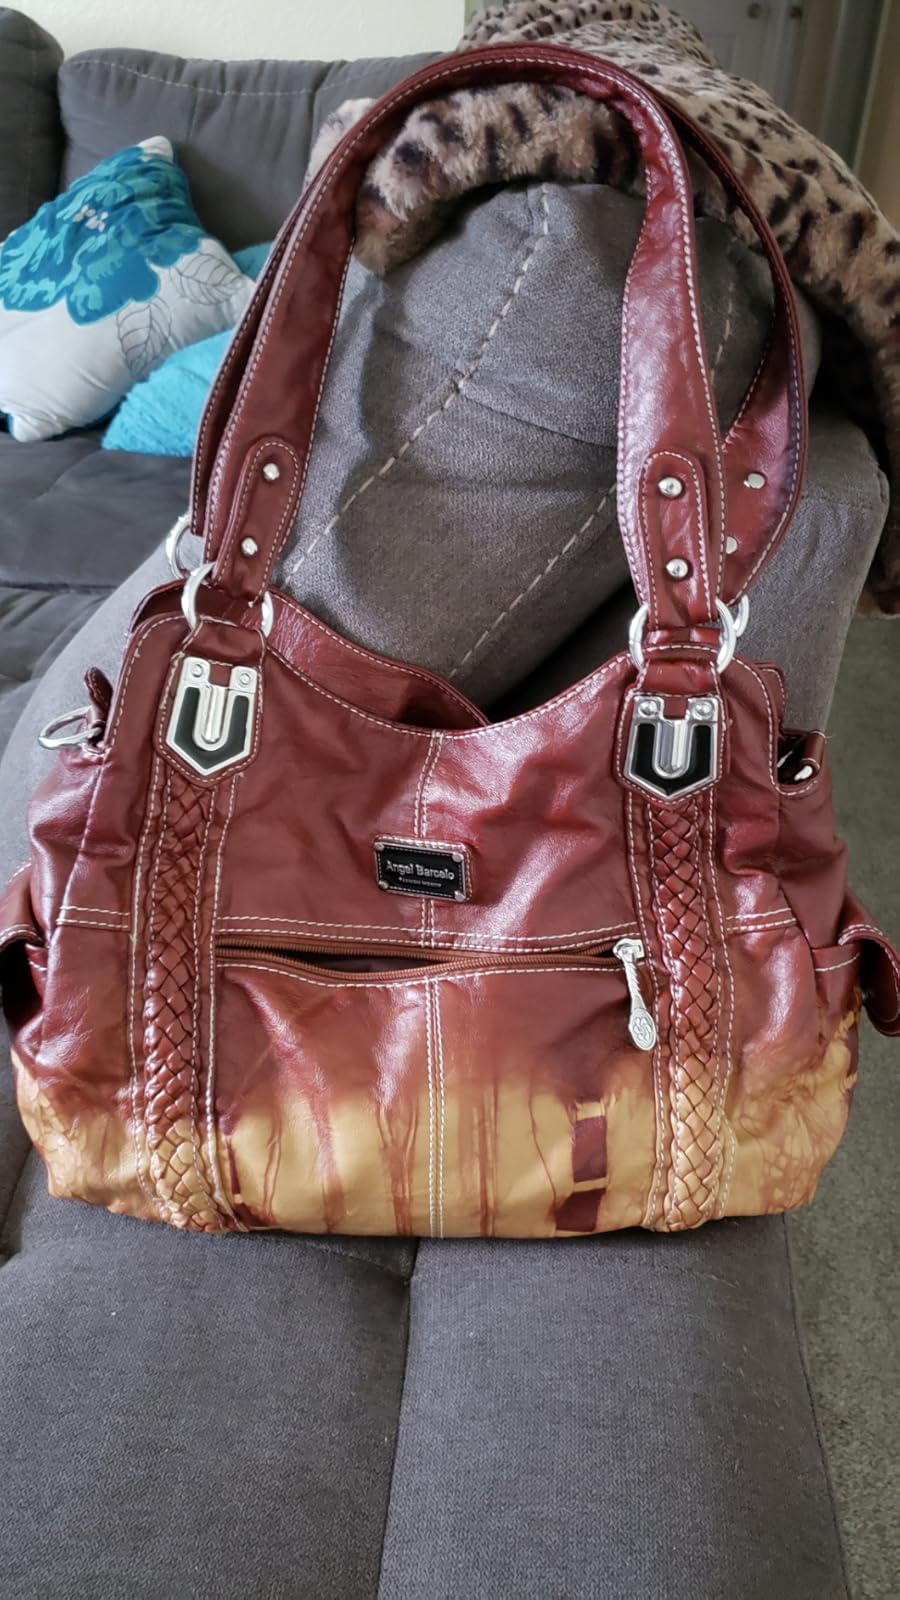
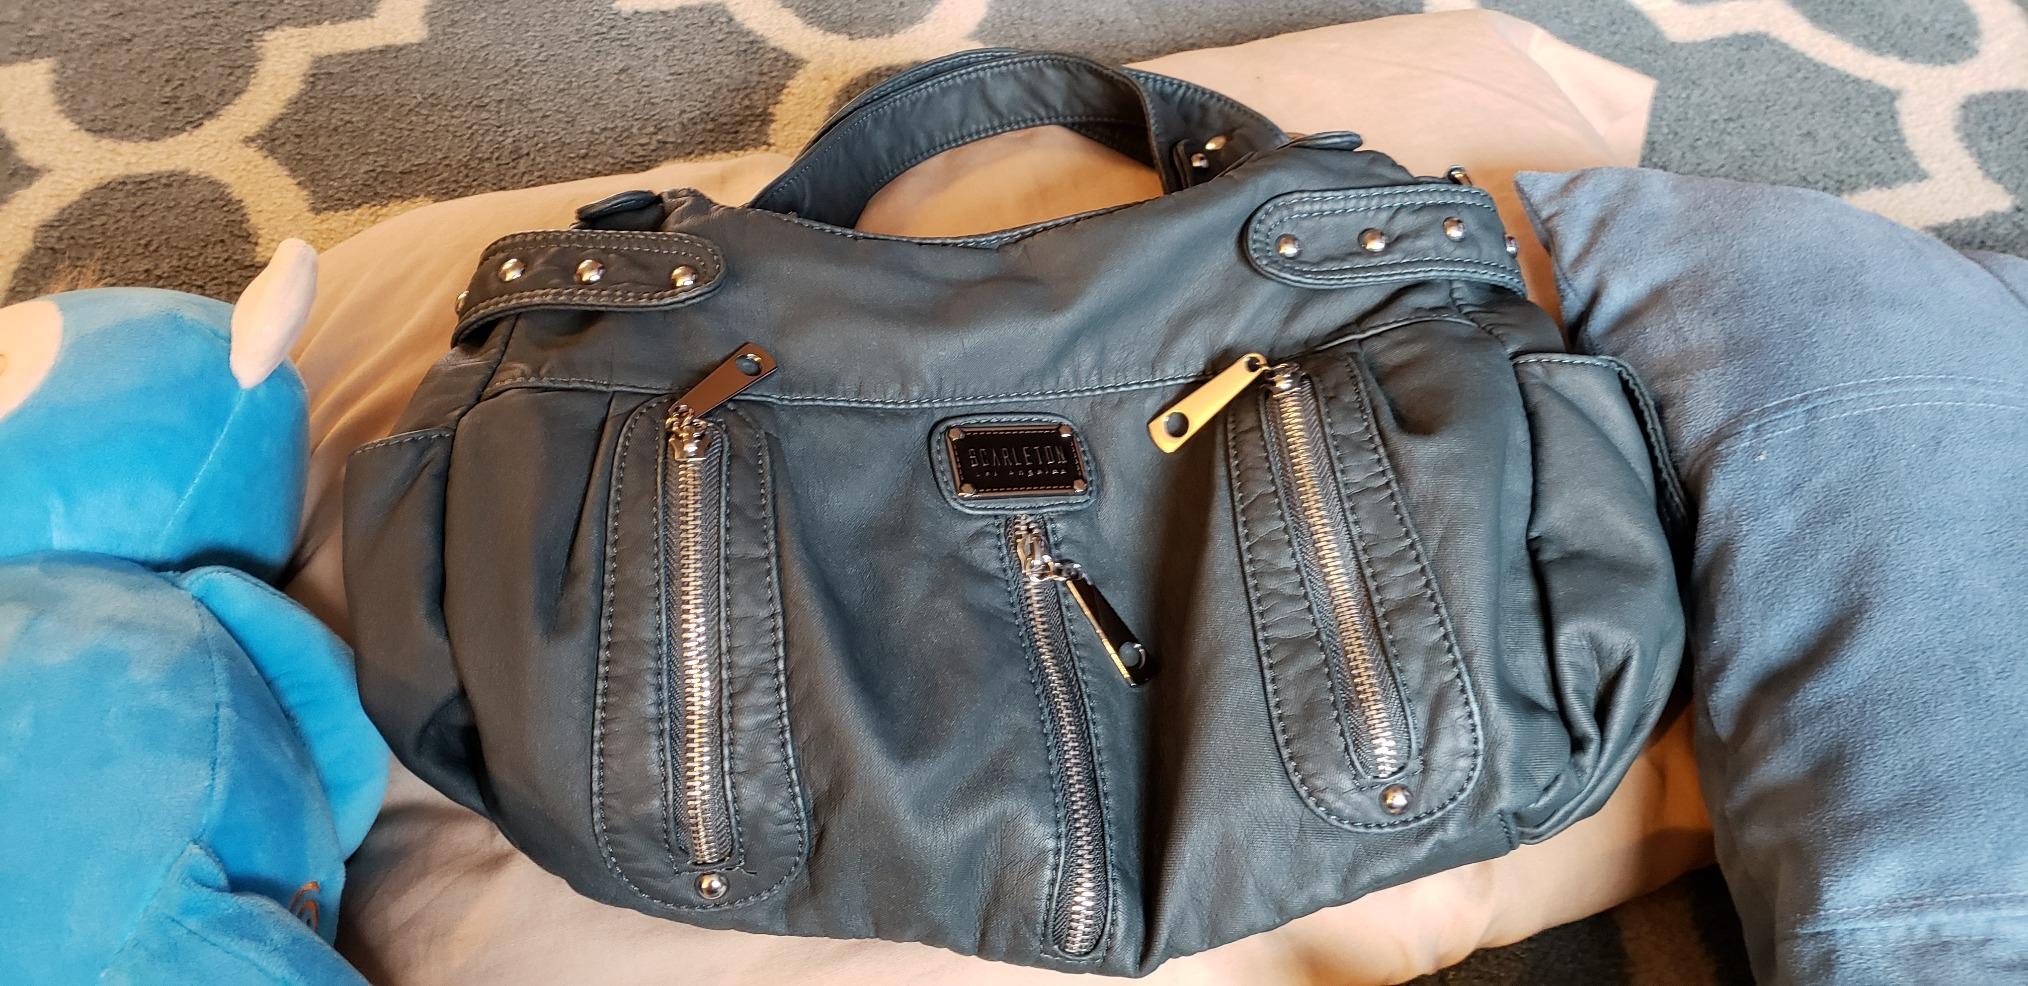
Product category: accessories_handbag
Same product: no